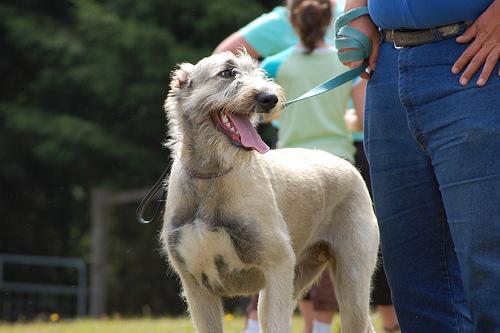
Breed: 224-n000039-Irish_wolfhound